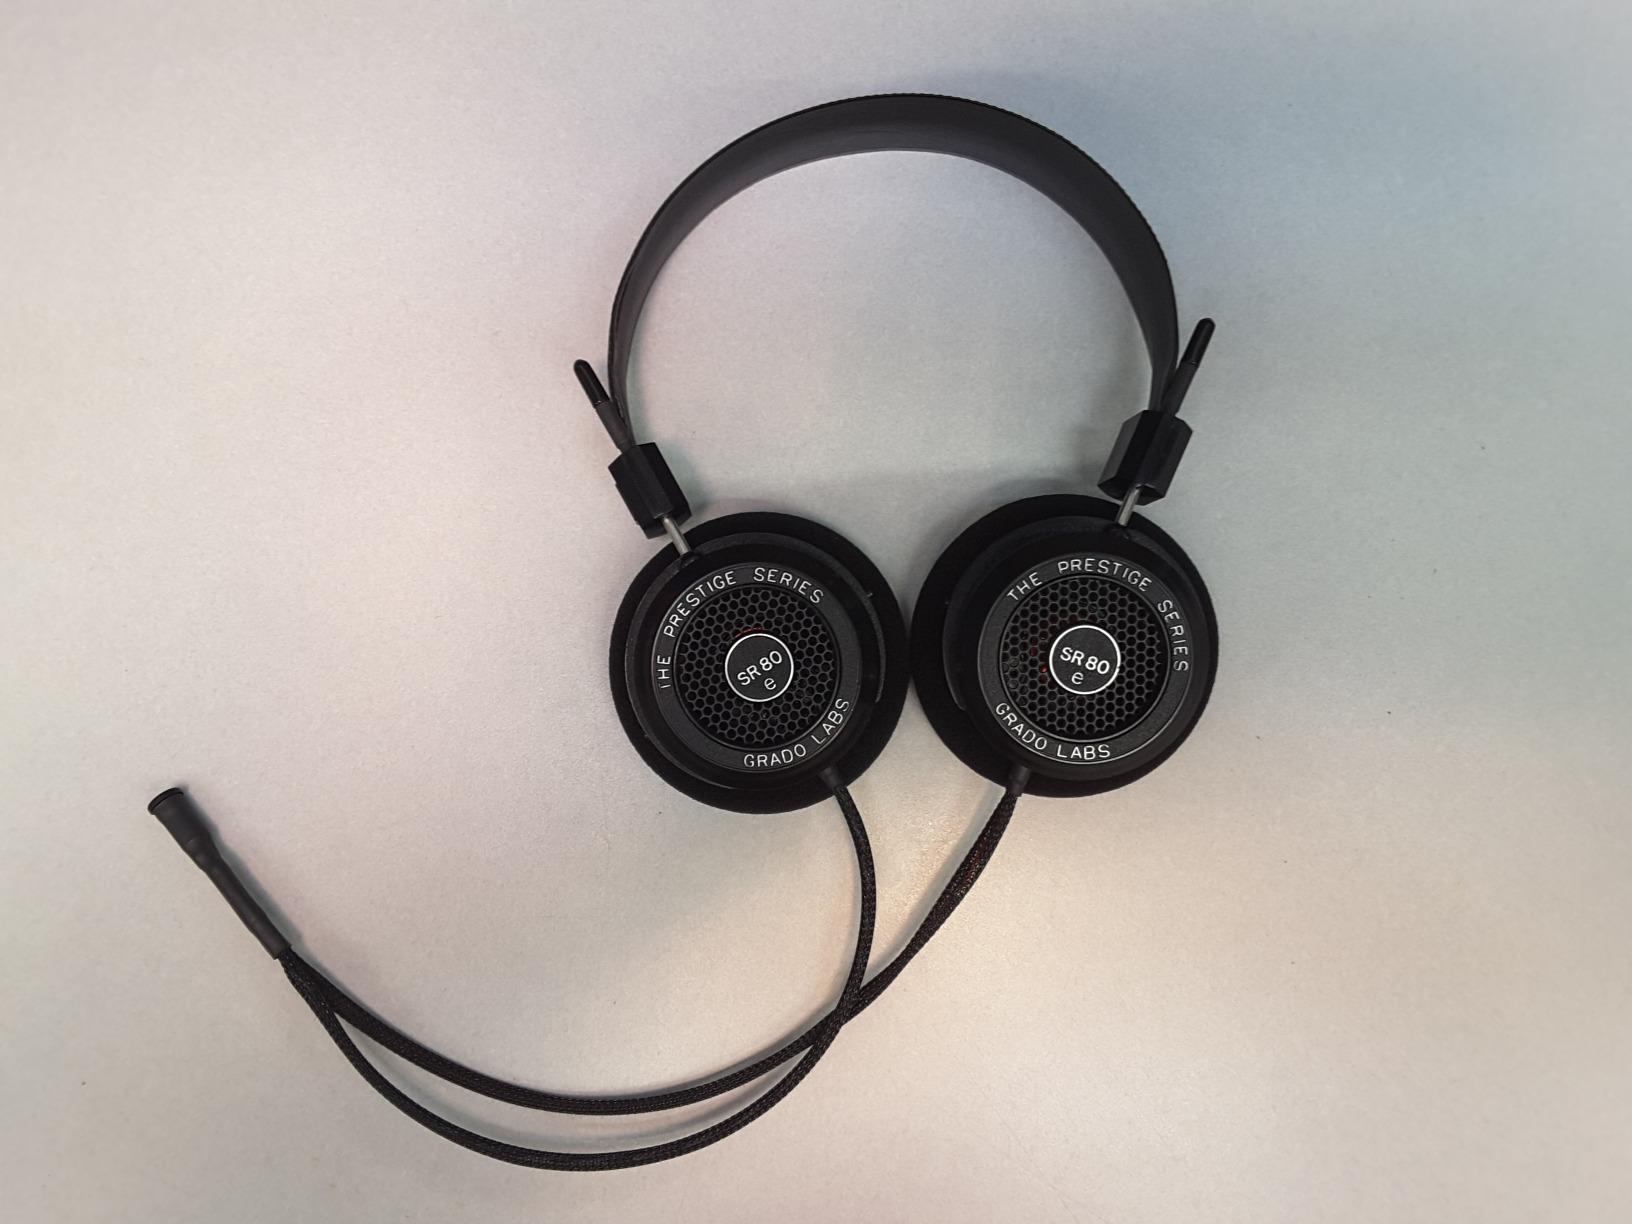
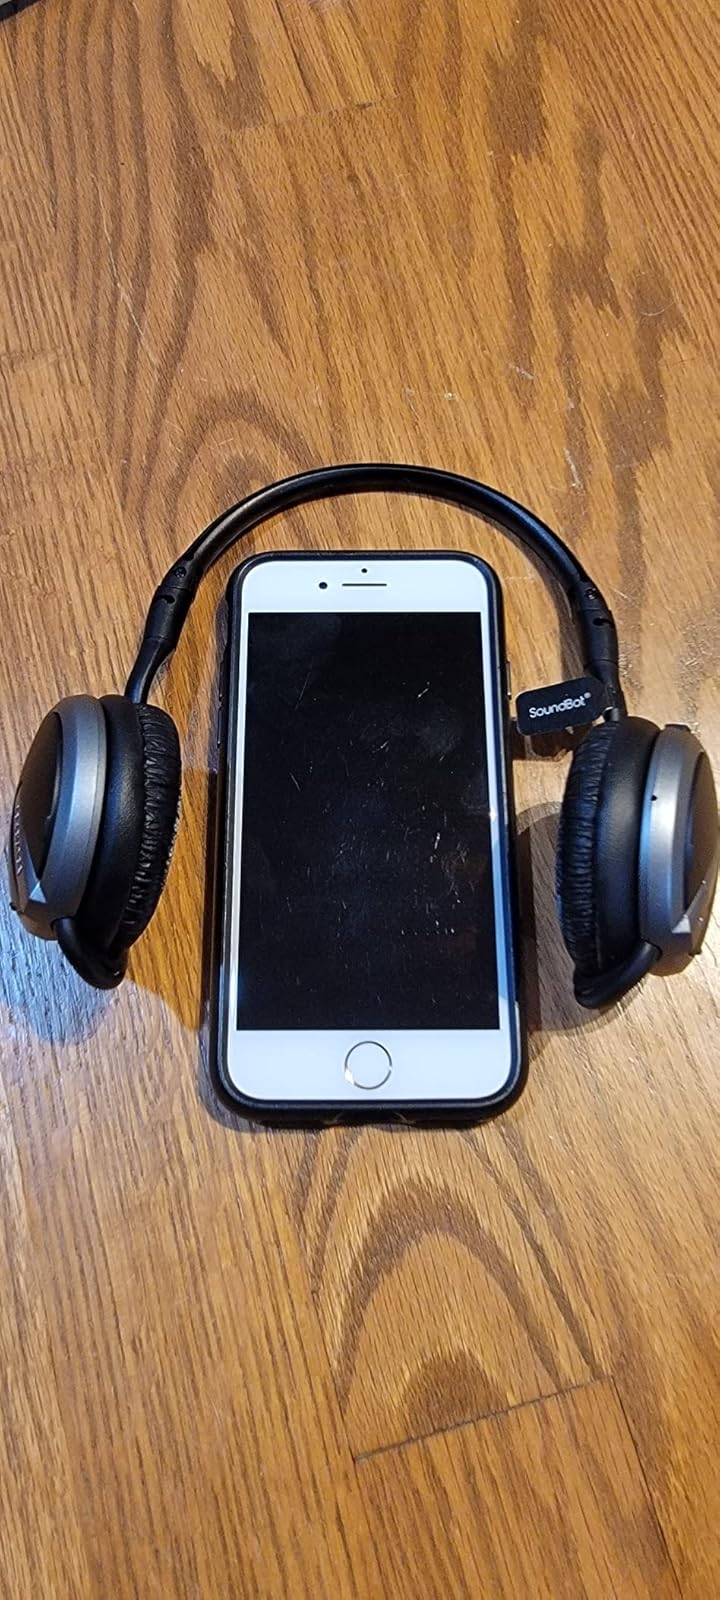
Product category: headphones
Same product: no